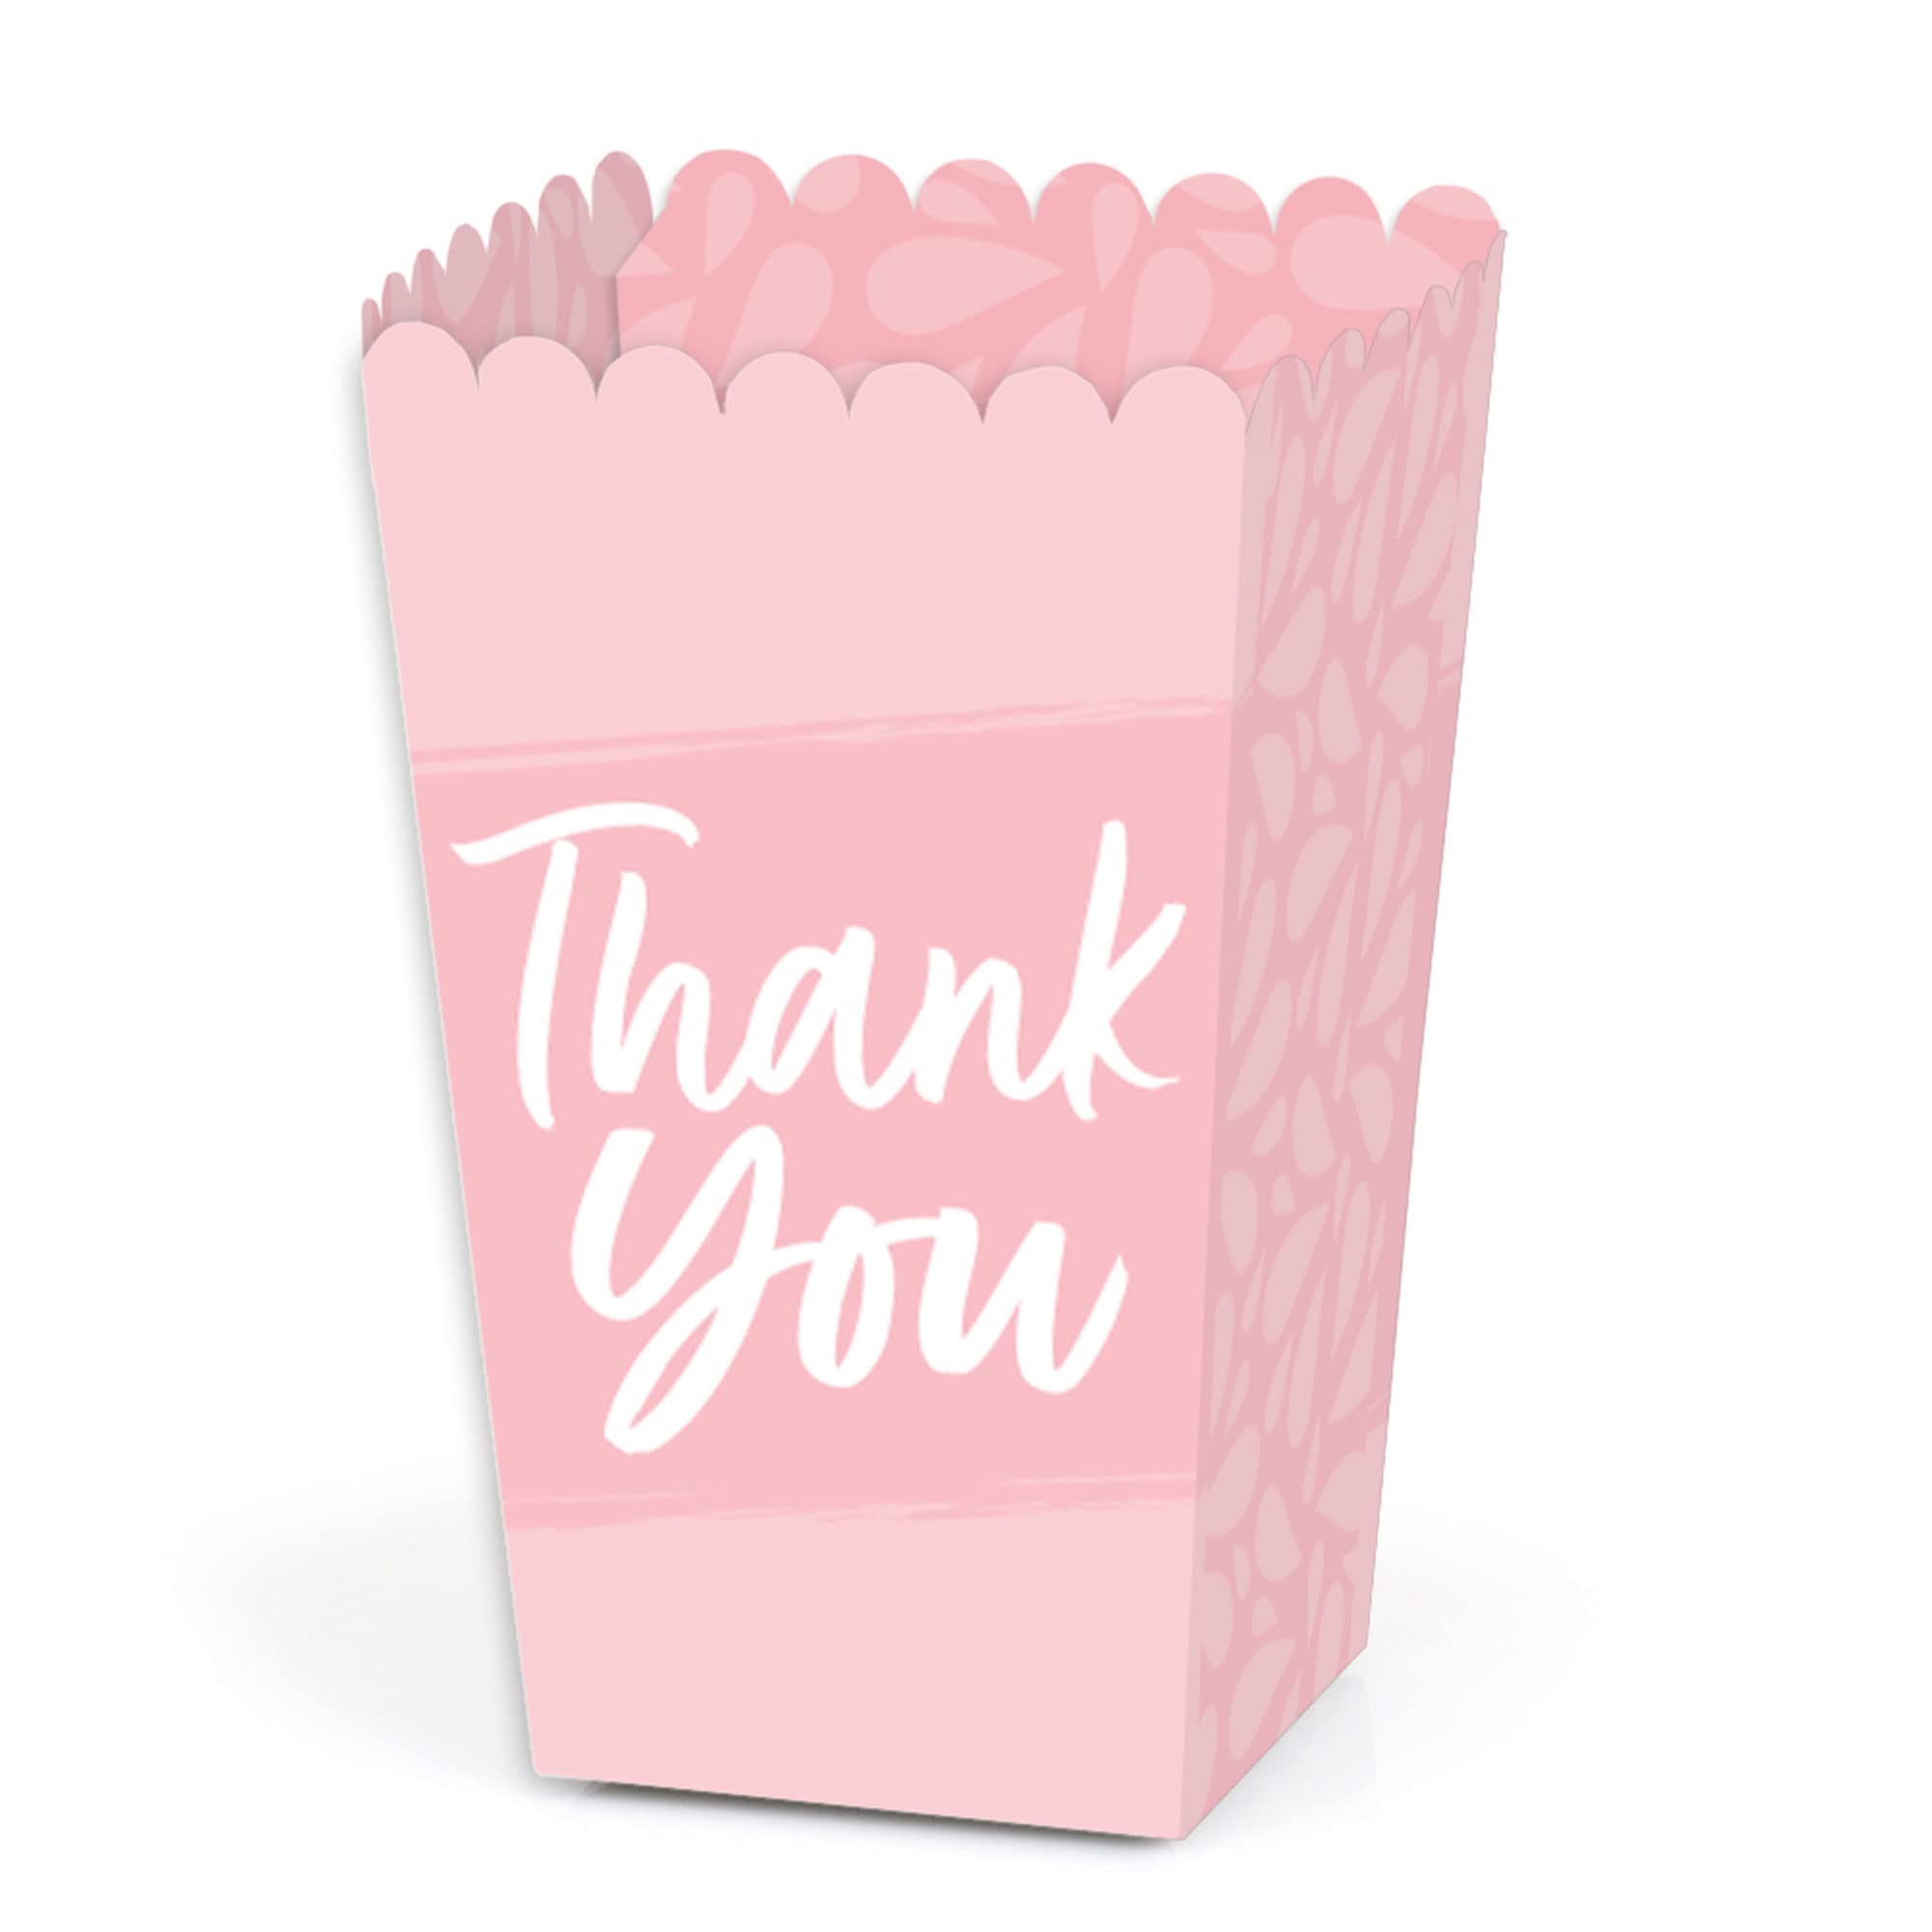
Item Name: Big Dot of Happiness Pink Elegantly Simple - Guest Party Favor Popcorn Treat Boxes - Set of 12
Bullet Point 1: Pink Elegantly Simple Favor Popcorn Treat Boxes INCLUDES 12 blush favor boxes. Pink Elegantly Simple treat boxes are perfect for any event. The mauve theme is great for a guest event.
Bullet Point 2: Pink Elegantly Simple favor popcorn liberation boxes SIZE 5.75 inches tall x 3.5 inches square at the top. The unique design and large size makes these 12 pink popcorn boxes a must-have for any guest event.
Bullet Point 3: POPCORN BOX PARTY SUPPLIES: Pink Elegantly Simple popcorn boxes will hold a variety of party food. Fill them with sweet treats or salty snacks. Popcorn, caramel corn, candies and other goodies will look amazing on your candy buffet with these thank you party favor boxes.
Bullet Point 4: PREMIUM PARTY FAVOR BOXES: Pink Elegantly Simple treat boxes are professionally printed on heavy-duty cardstock paper with a photo-like shine. They are hand-folded and individually inspected, then carefully packaged. Popcorn boxes will arrive flat. Easy assembly is required.
Bullet Point 5: MADE IN AMERICA: Pink Elegantly Simple - Guest Party Favor Popcorn Treat Boxes are designed and manufactured at our Wisconsin facility using materials that are Made in America.
Product Description: Include the display of sweet treats or with non-edible items into your party decor by using our Pink Elegantly Simple - Guest Party Favor Popcorn Treat Boxes! These boxes, measuring 5.75 inches tall by 3.5 inches square at the top, and sold in sets of 12, are the perfect size for your favorite bite-sized candy, treat, or a favor box with non-edible favors! Display several in a grouping on a candy buffet table allowing guests to sample several treats or send each person home with their own individual treat box! Printed with our original artwork, these popcorn boxes are created with a heavy-duty satin paper that gives the finished product a photo like shine! The perfect complement to any celebration, you’ll love our themed party popcorn boxes!
Value: 5.6
Unit: Ounce

Price: 15.99